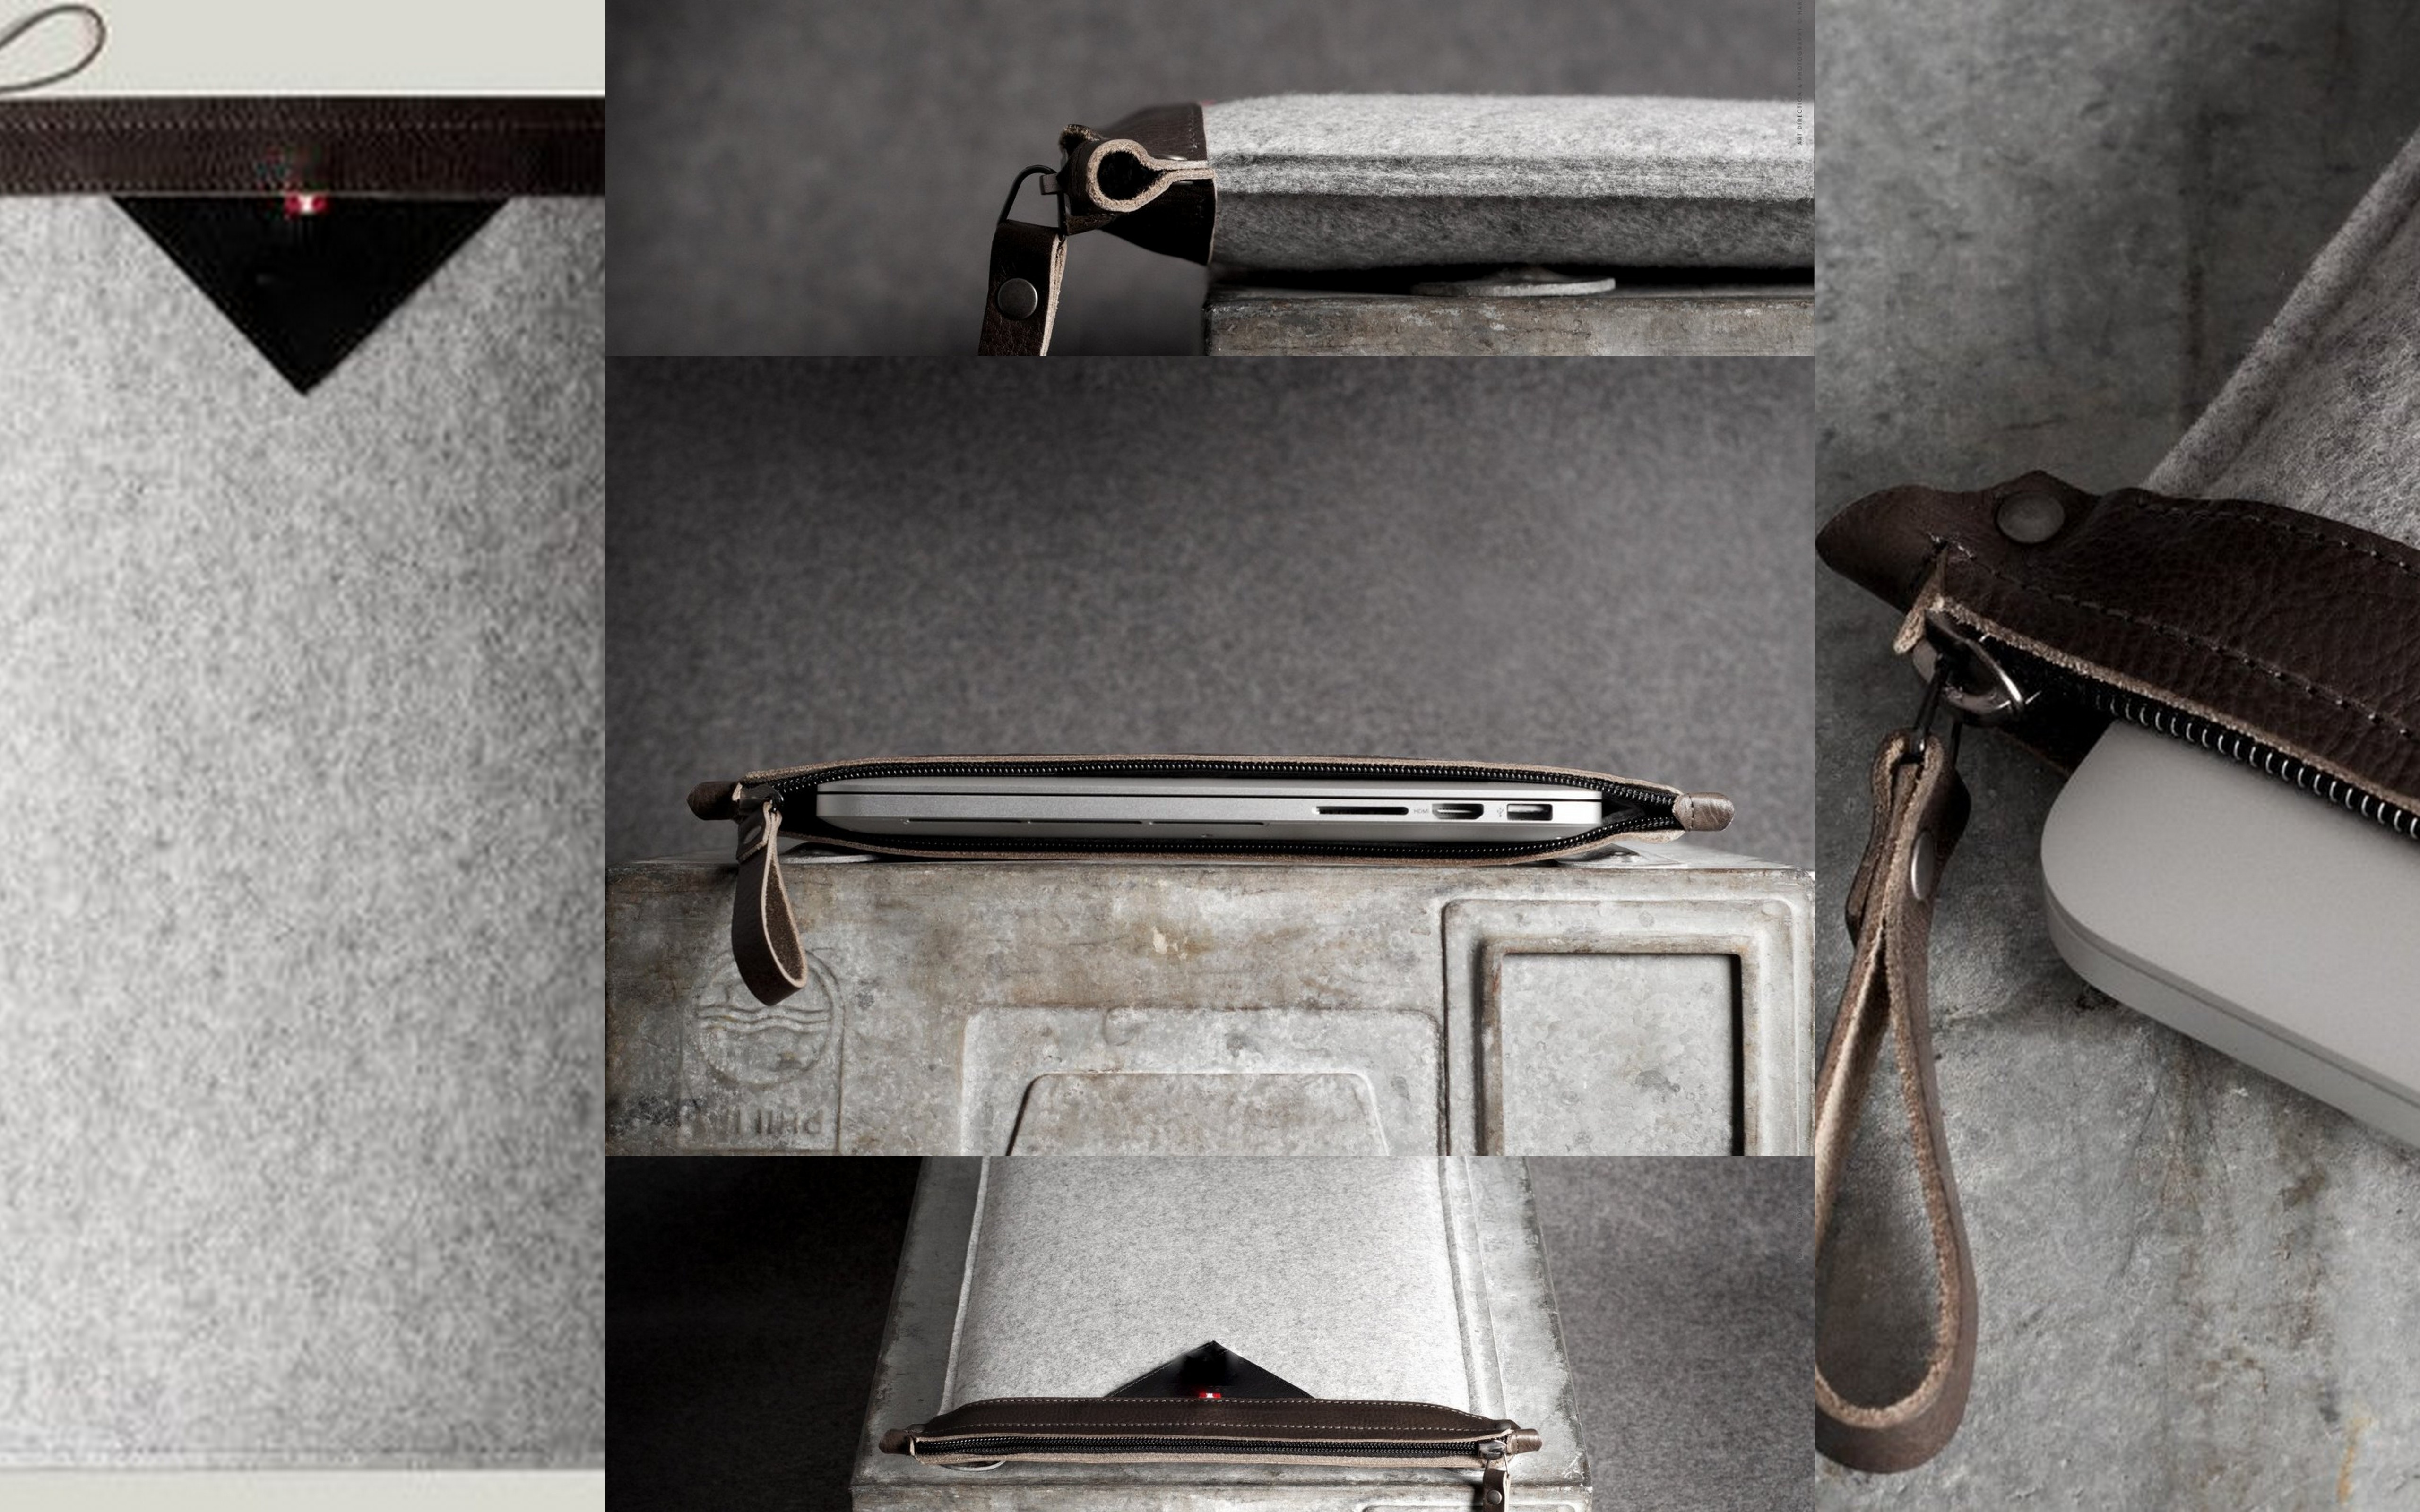
furniture, bumper, leather bags, automotive exterior, laptop leather bag, travel laptop bags, leather bags for camara, leather bag for travel, camara leather bag, leather wallets